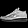
Label: Sneaker